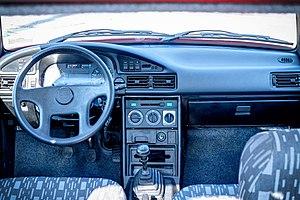
Planche de bord Dacia Nova. Si la coiffe, par ses formes douces, donne l’illusion d’une certaine modernité, l’examen de la partie inférieure, lui, ne trompe personne avec ses assemblages approximatifs... Les choses changeront rapidement après la reprise en main par Renault, en 1999.